Louping ill

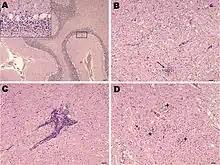
Nonsuppurative encephalitis in goat affected by louping ill. A) Cerebellum with necrosis of Purkinje cells. Hematoxylin and eosin (H&E) stain; scale bar = 100 µm. Inset: necrosis of Purkinje cells. H&E stain; scale bar = 20 µm. B) Midbrain. Area of neurophagia (arrow) surrounded by microglial cells. Necrosis of neurons can also be seen. H&E stain; scale bar = 50 µm. C) Lymphoid perivascular cuff in midbrain. H&E stain; scale bar = 50 µm. D) Spinal cord, gray matter. Focal microgliosis (crosses) and neurons undergoing necrosis (arrows). H&E stain; scale bar = 50 µm.

Louping-ill is an acute viral disease primarily of sheep that is characterized by a biphasic fever, depression, ataxia, muscular incoordination, tremors, posterior paralysis, coma, and death. Louping-ill is a tick-transmitted disease whose occurrence is closely related to the distribution of the primary vector, the sheep tick "Ixodes ricinus". It also causes disease in red grouse, and can affect humans. The name 'louping-ill' is derived from an old Scottish word describing the effect of the disease in sheep whereby they 'loup' or spring into the air.